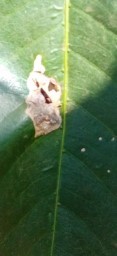
Label: Miner